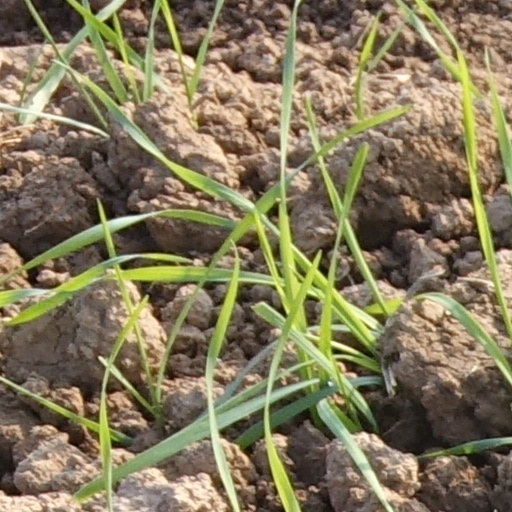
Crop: wheat